Tsutomu Hanahara

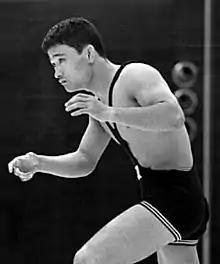
Hanahara at the 1964 Olympics

was a Japanese wrestler who won a gold medal in the flyweight class at the 1964 Olympics. He competed at the 1958 and 1967 world championships and finished in sixth and third place, respectively.